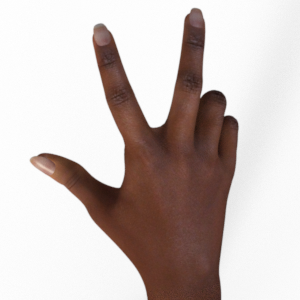
Label: scissors